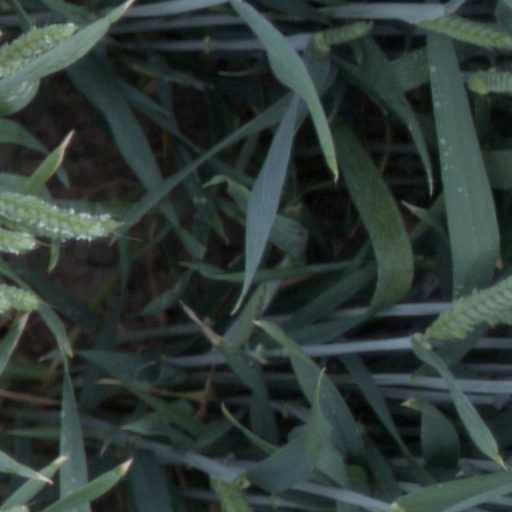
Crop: wheat